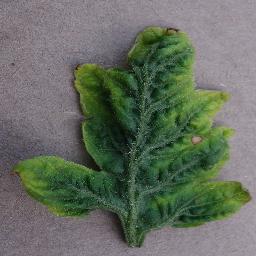
Label: Tomato___Tomato_Yellow_Leaf_Curl_Virus